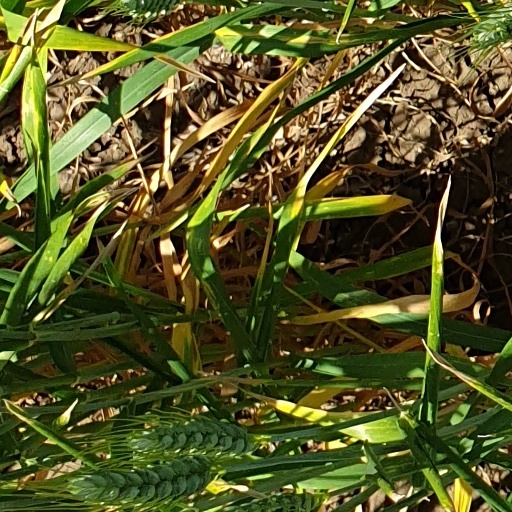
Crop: wheat